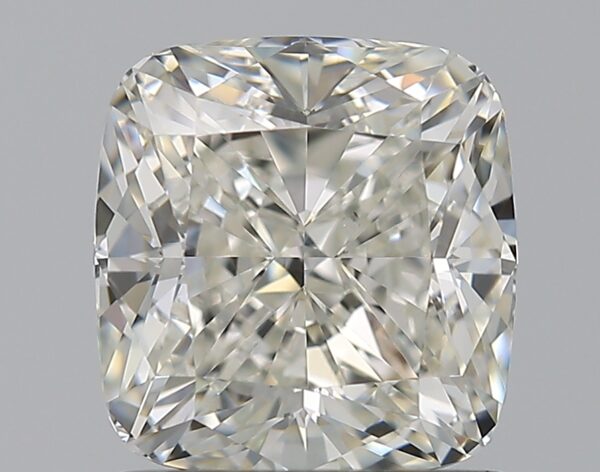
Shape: cushion
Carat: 1.5
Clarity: VS1
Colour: I
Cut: EX
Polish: EX
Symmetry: EX
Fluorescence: N
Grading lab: GIA
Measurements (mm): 6.46 x 6.19 x 4.3